The Way to Rainy Mountain

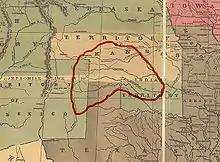
Kiowa land prior to 1850.

The Kiowa tribe has been documented in records dating back to at least 1732. The Kiowa are nomadic people from the Great Plains. They began migrating from western Montana in the 1700s, when they moved southeast of the Yellowstone River. They allied with the Crow tribe, from whom they acquired the horse and the Sun Dance. Their subsequent history is a record of rights lost to the United States government. In 1837, they were forced to sign a treaty with the government that allowed Americans to travel through Kiowa and Comanche lands, and in 1867, the Kiowa were forced onto a reservation as a result of the Medicine Lodge Treaty. Oklahoma became the Kiowa’s homeland. In 1990, 9,500 Kiowa still lived in the United States.